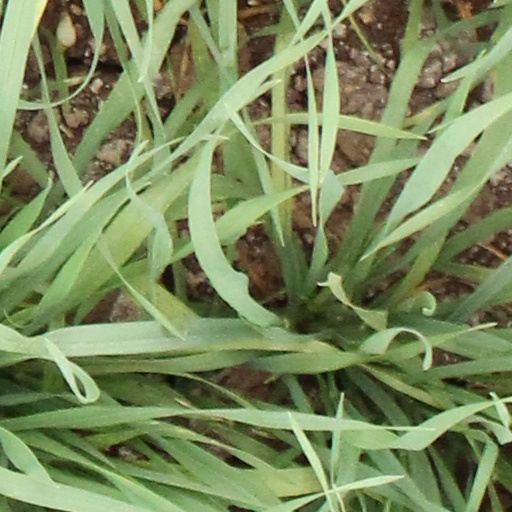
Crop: wheat